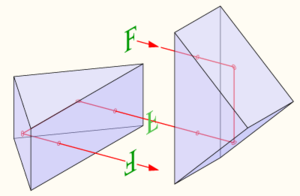
Paolo Ignazio Pietro Porro est un inventeur, opticien et topographe Italien.
Un redresseur terrestre est un système optique à grossissement nul équipant les jumelles, lunettes astronomiques, périscopes et appareils photos optiques. En effet, l'inconvénient des instruments d'optique fondés sur la réfraction de la lumière est que l'image est ordinairement inversée. L'interposition d'un redresseur permet de former une image de même position que l'objet. Les systèmes redresseurs sont constitués à partir d'un ou plusieurs prismes et sont fondés sur le principe de la réflexion totale.